Neffex

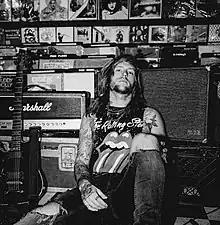
NEFFEX in 2023

Neffex (stylized as in all caps) is an American music project by Bryce Savage (born December 30, 1993) and, until 2021, Cameron Wales. They produced remixes and original songs characterized by a mixture of electronic and rap genres. While still a duo, Savage wrote the lyrics, produced the tracks, and sang the songs while Wales mixed and mastered them. They have released most of their songs royalty-free (under CC BY license) which have featured in media by content creators globally.